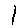
Label: 1